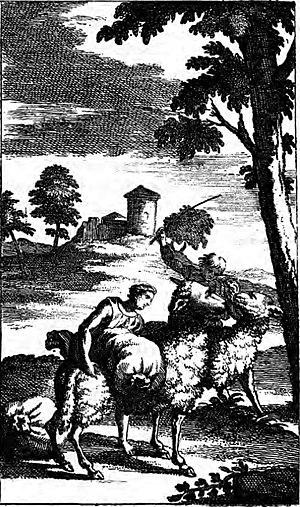
Candide ou l'Optimisme est un conte philosophique de Voltaire paru à Genève en janvier 1759. Il a été réédité vingt fois du vivant de l’auteur, ce qui en fait l'un des plus grands succès littéraires francophones. Seulement un mois après sa parution, six mille exemplaires avaient été vendus. Ce nombre est considérable pour l'époque.